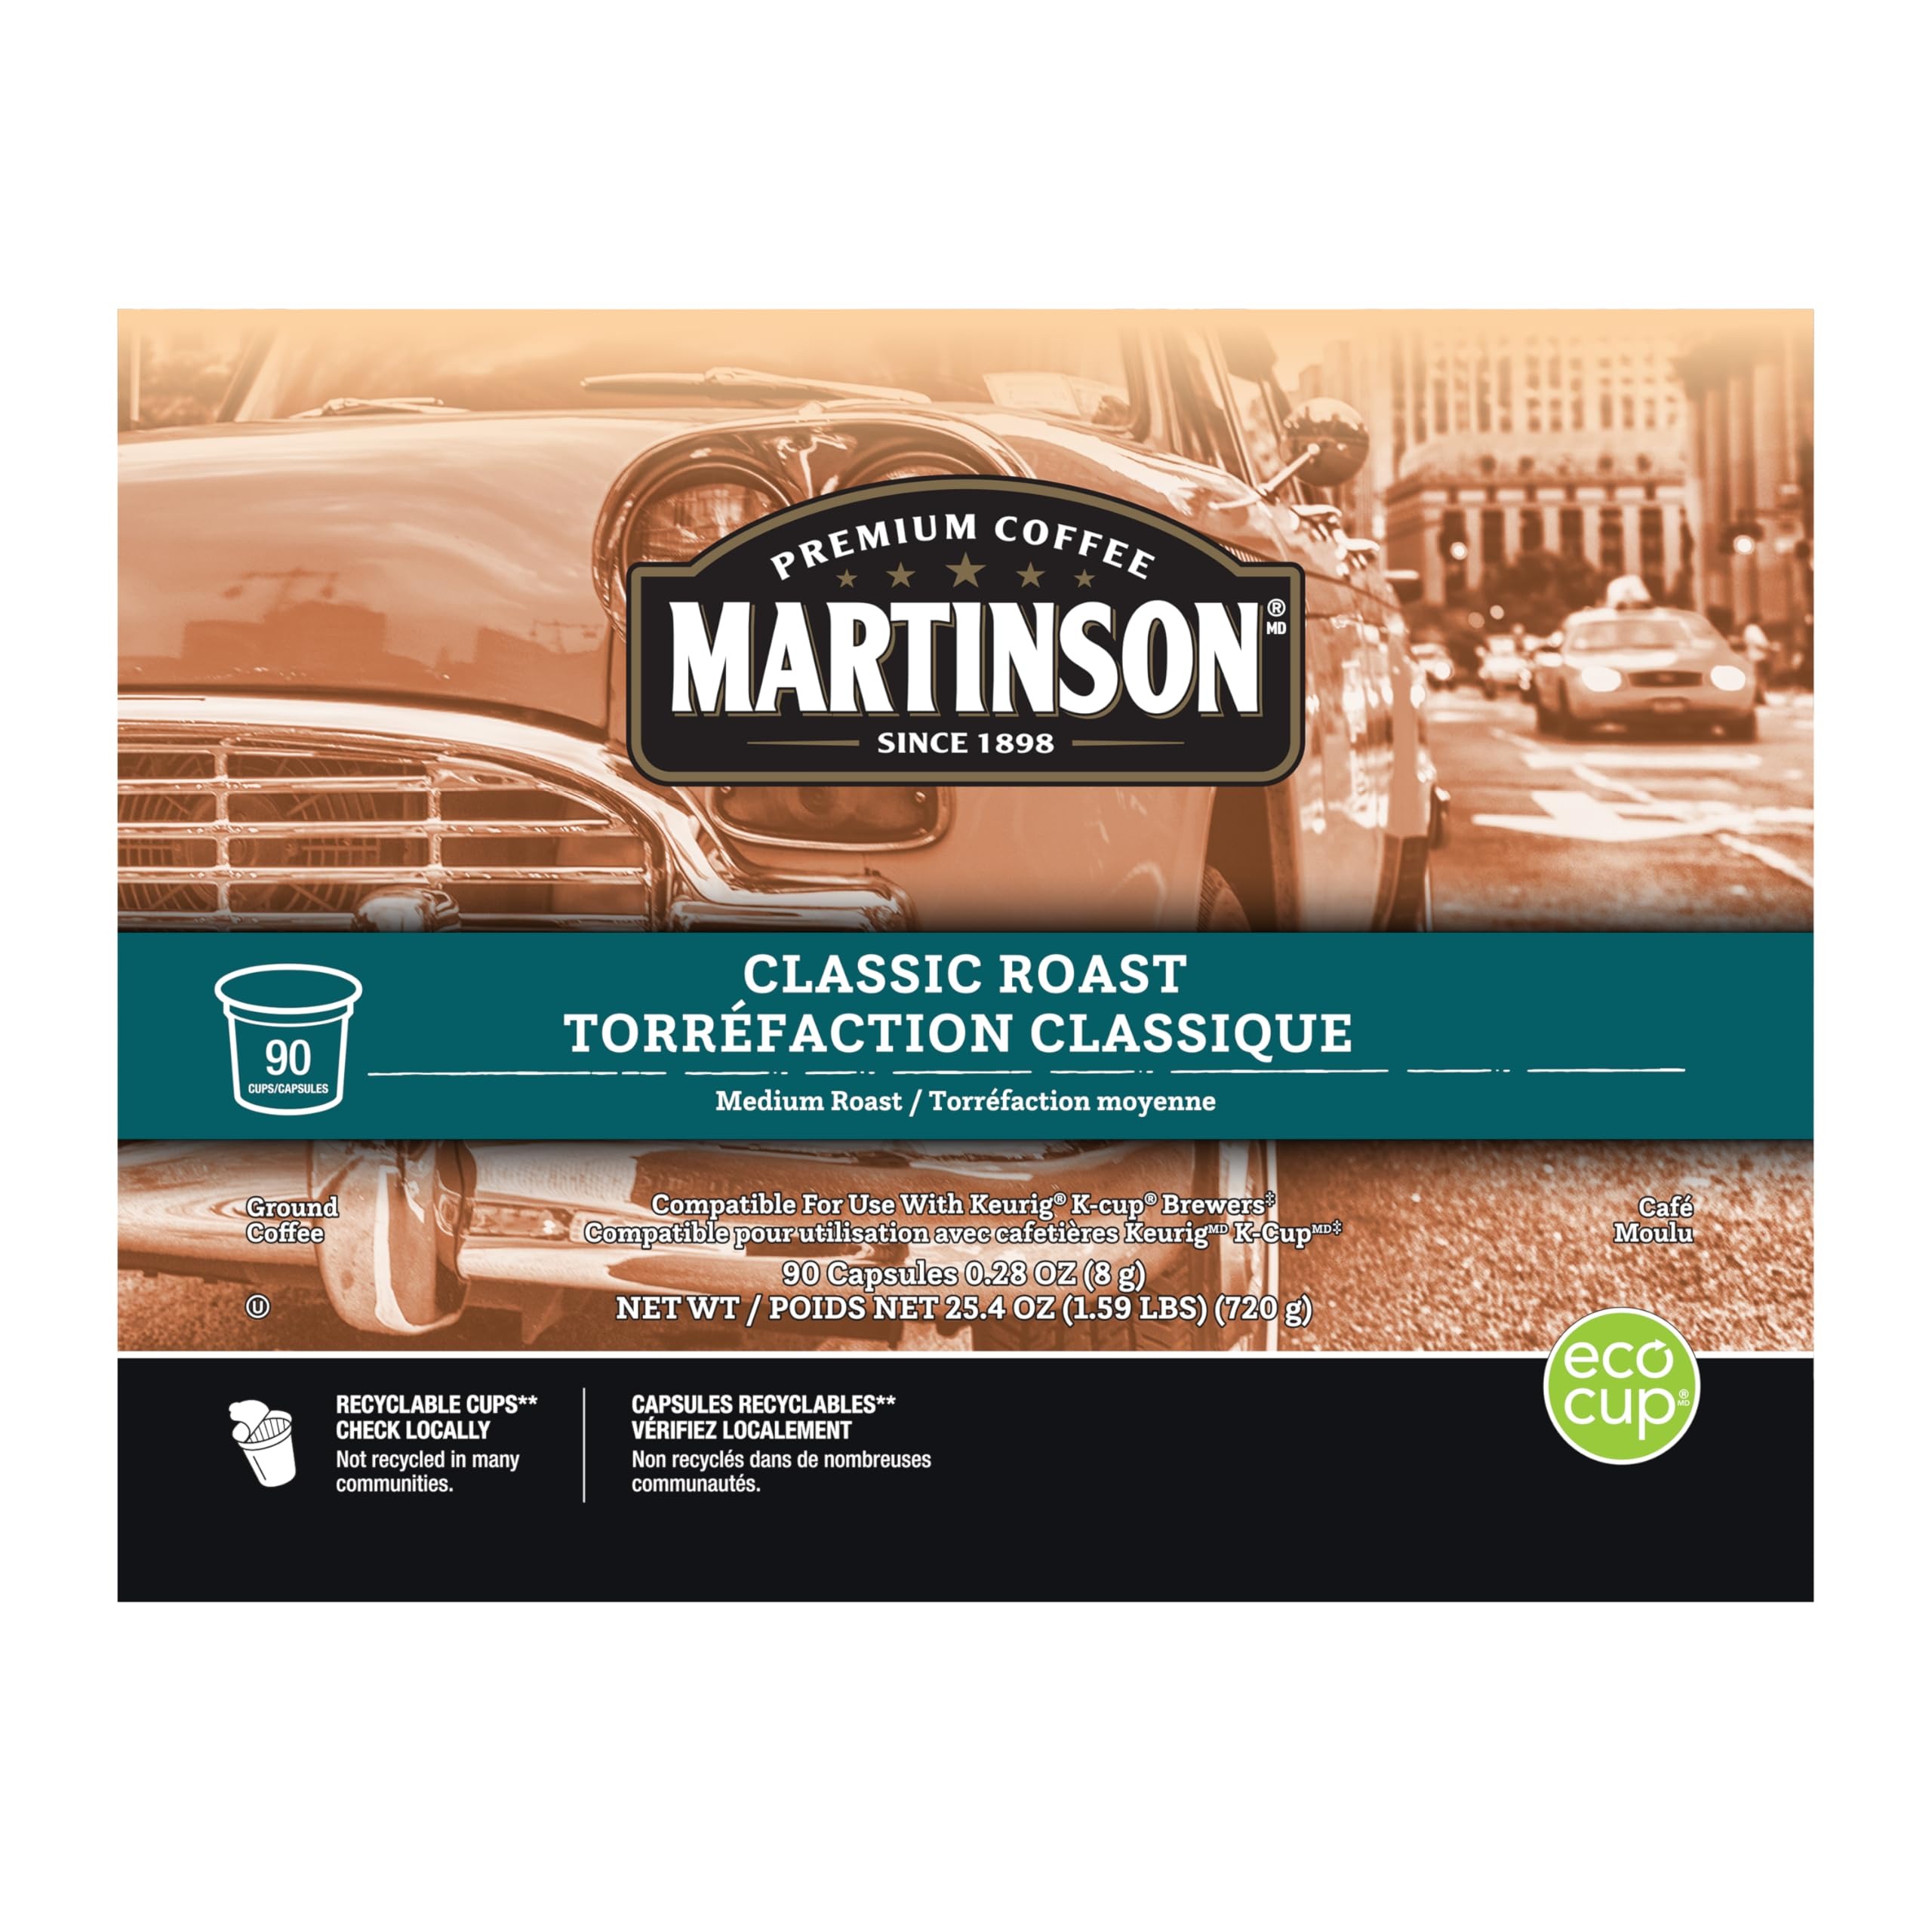
Item Name: Martinson Classic Medium Roast Coffee, Keurig K-Cup Brewer Compatible Pods, 90 Count (Pack of 1)
Bullet Point 1: AUTHENTIC TASTE: Our Classic Medium Roast is balanced and smooth, with a nutty aroma and flavor - the perfect choice for an everyday coffee.
Bullet Point 2: SUSTAINABILITY: Martinson proudly supports the Water Wise Coffee program, a non-profit organization focusing on sustainable and clean water practices in coffee growing regions.
Bullet Point 3: KEURIG COMPATIBLE: Our EcoCup pods are compatible for use with Keurig K-Cup Brewers, including Keurig 2.0. Martinson and EcoCup brands have no affiliation with Keurig Green Mountain Inc., Keurig or K-Cup.
Bullet Point 4: RECYCLABLE: To help reduce waste, we use the recyclable EcoCup pod featuring a recyclable cup, less lidding material, and a unique filter that delivers rich flavor.
Bullet Point 5: CONTENTS: Includes 1 box of 90 individual Keurig K-Cup Brewer Compatible pods.
Value: 90.0
Unit: Count

Price: 63.69